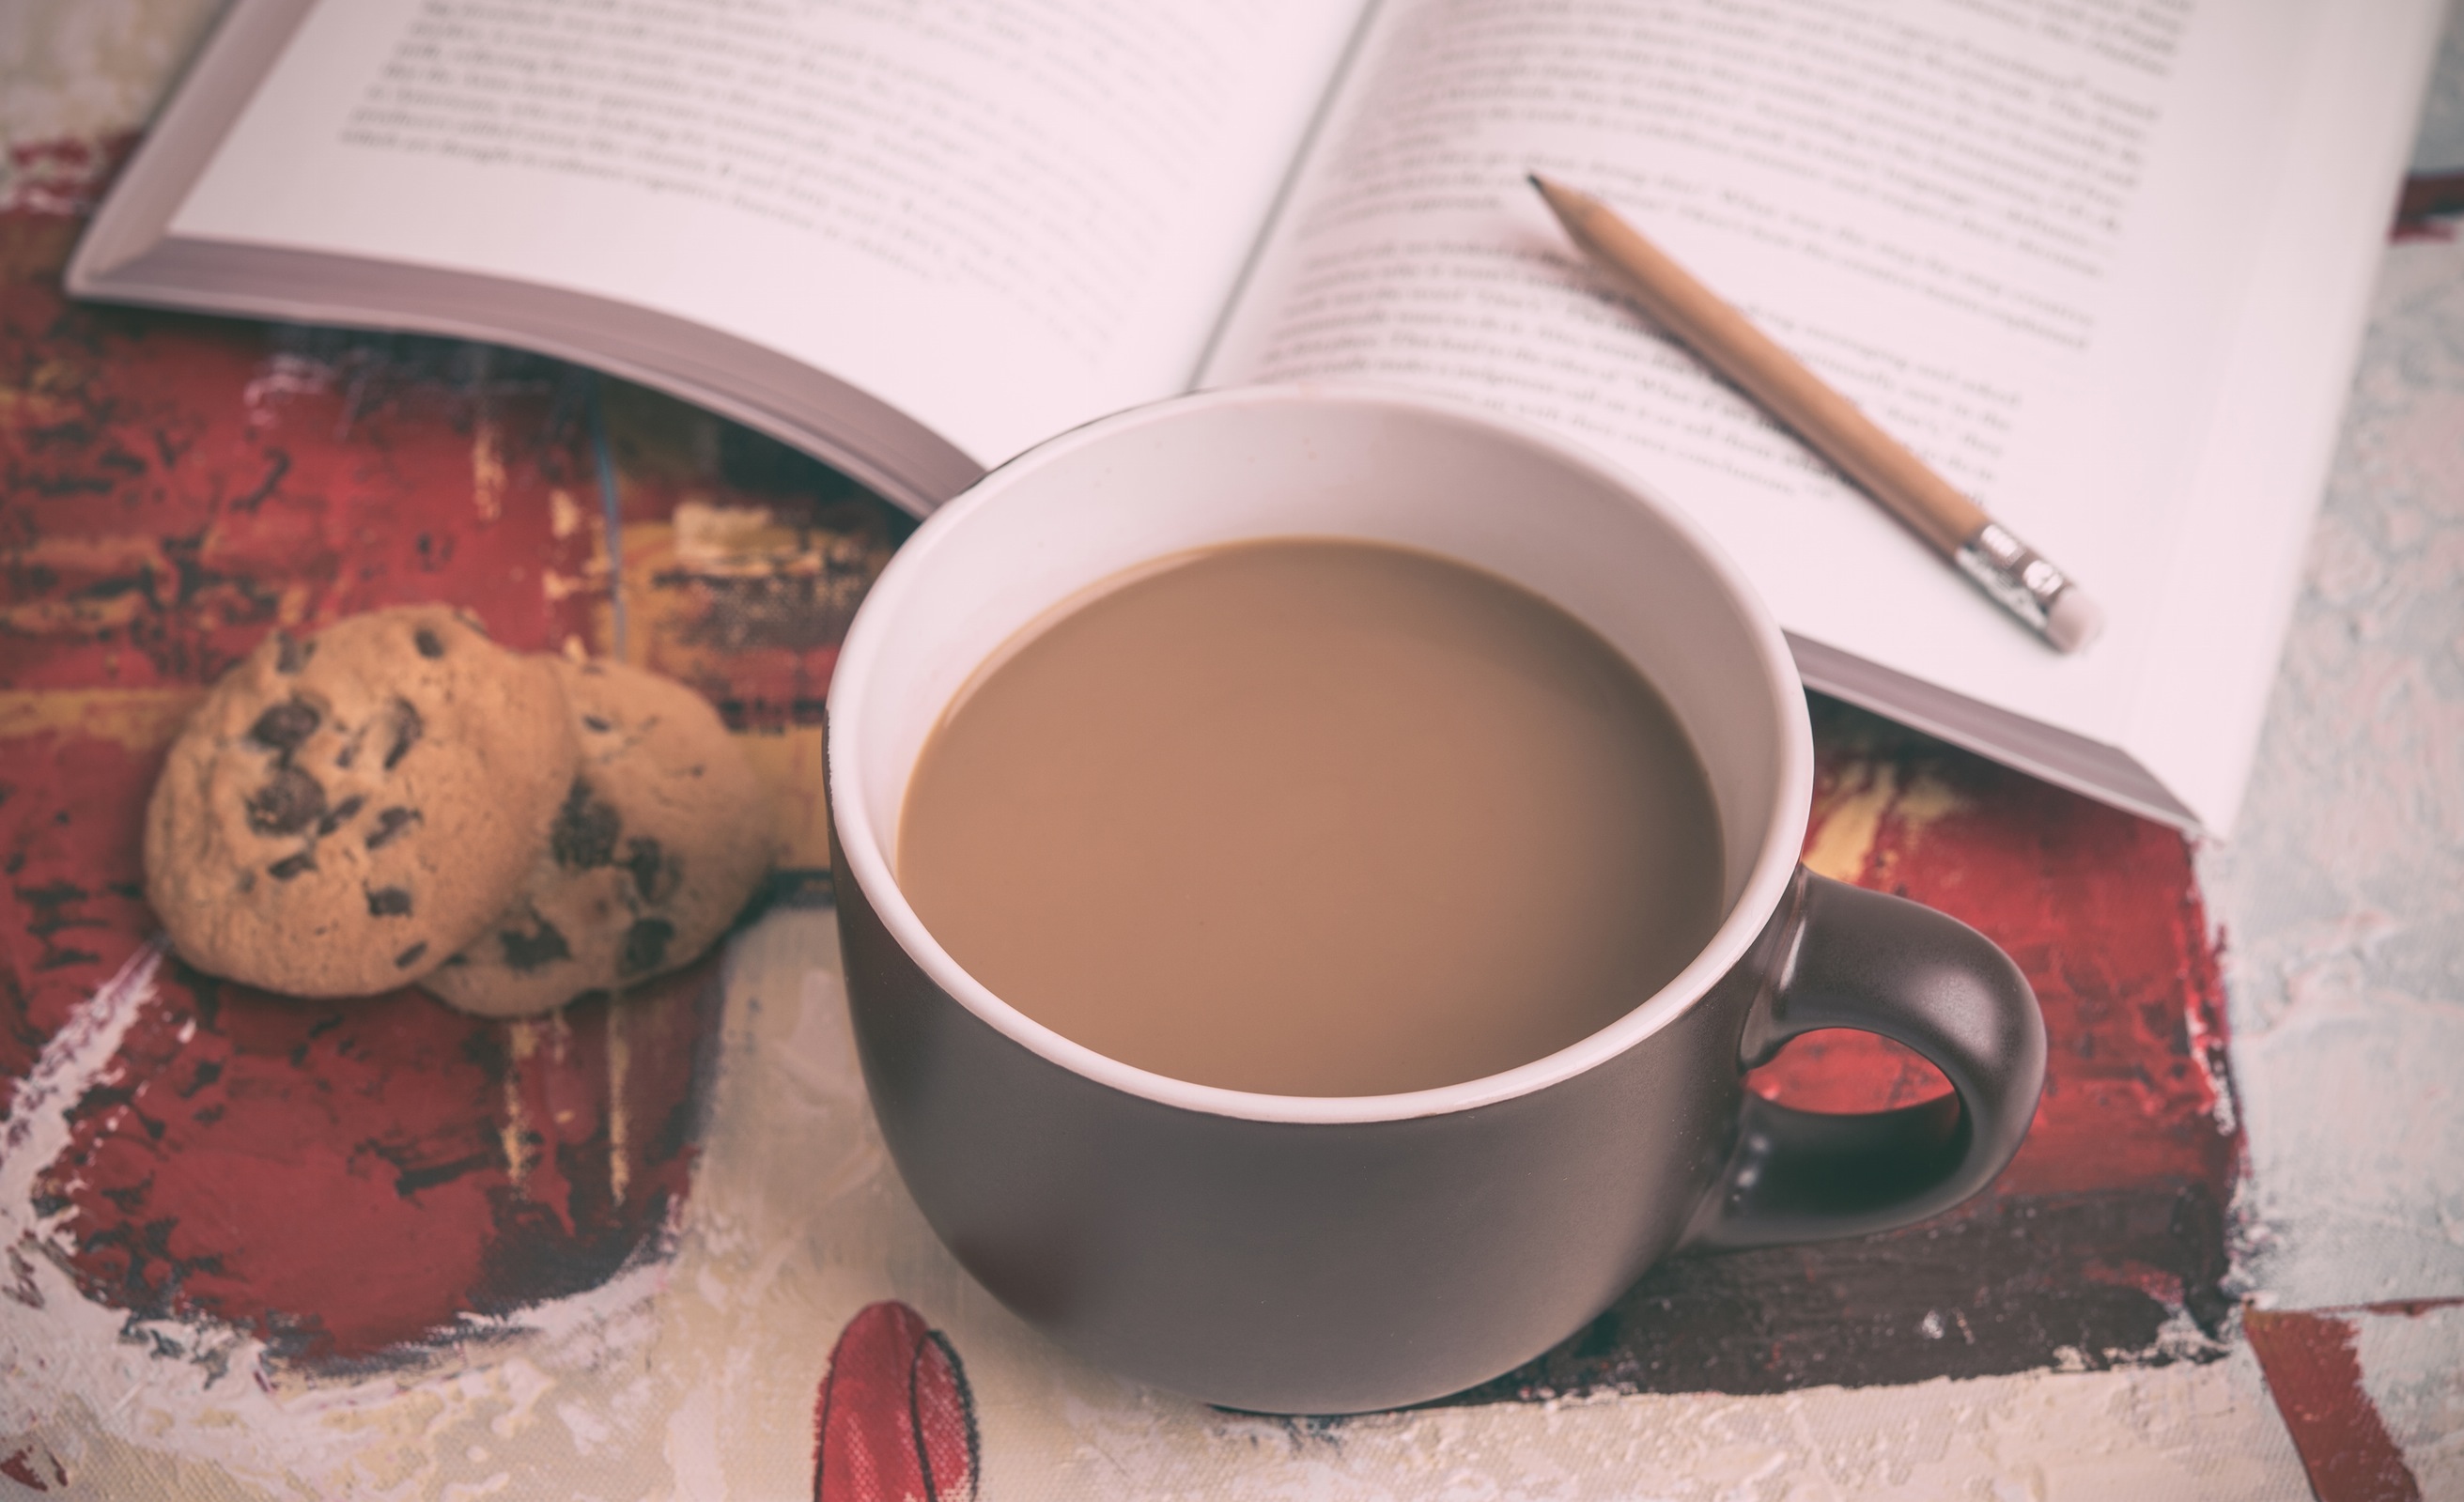
book, pencil, coffee, tea, reading, cup, food, drink, baking, mug, snack, coffee cup, chocolate chip, caffeine, cookies, flavor